Natalia Gaitán

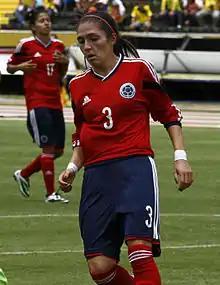

Natalia Gaitán Laguado (born 3 April 1991) is a Colombian former professional footballer who played as a midfielder. With her country Gaitán played at the 2012 and 2016 Olympics and also made a powerful appearance at the 2015 Women's World Cup in Canada.